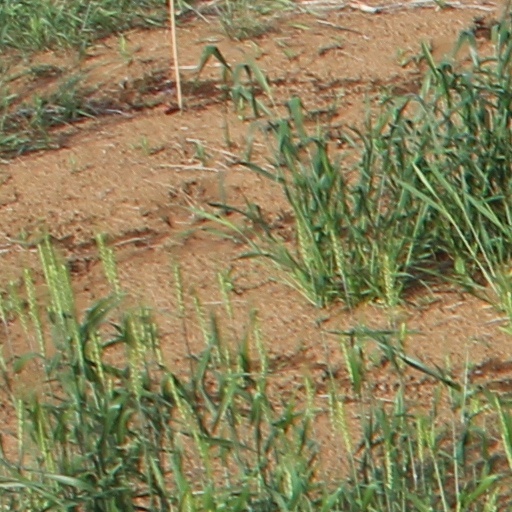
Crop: wheat